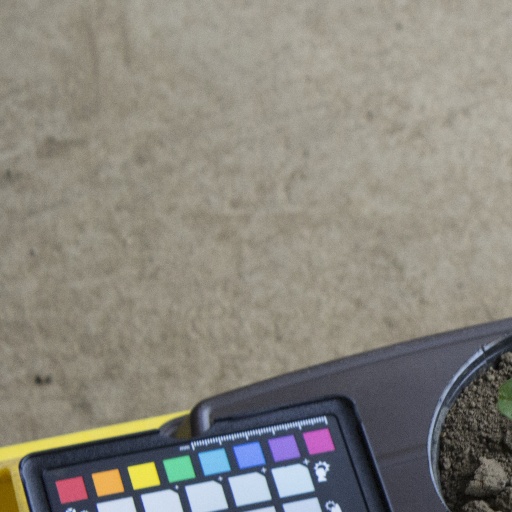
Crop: soybean